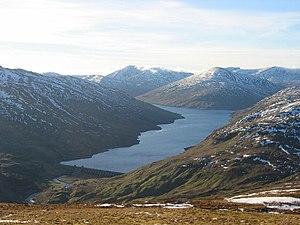
Le loch Lyon est un plan d'eau douce situé dans la vallée dite Glen Lyon, dans le Perthshire, en Écosse. Il est alimenté par la rivière Lyon.